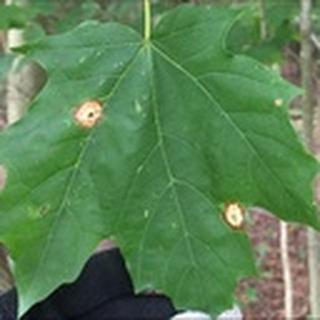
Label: cotton_target_spot